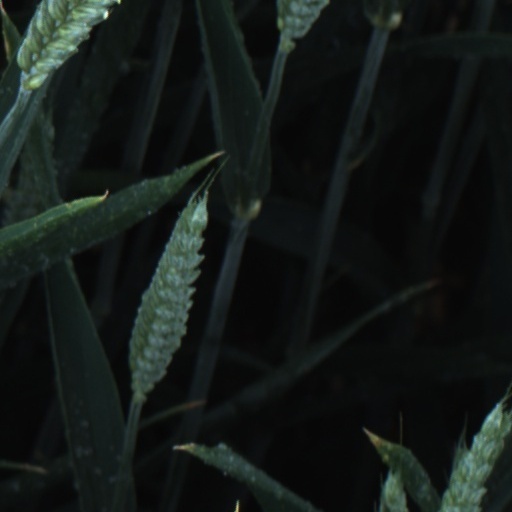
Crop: wheat